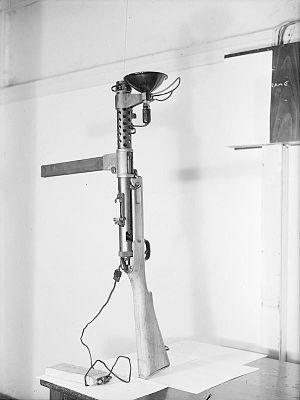
Le pistolet-mitrailleur Lanchester Mk 1 est une copie anglaise du MP28 allemand produite entre 1941 et 1945 par la Sterling Armaments Company. Il fut en service dans la Royal Navy, mais aussi les Royal Australian Navy, Royal Canadian Navy et Royal New Zealand Navy durant la Seconde Guerre mondiale.